Pope Innocent III

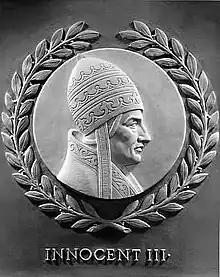
Innocent III honored by the U.S. House of Representatives

On 15 November 1215, Pope Innocent III convened the Fourth Lateran Council which was considered to be the most important Church council of the Middle Ages. By its conclusion, it issued seventy reformatory decrees. Among other things, it encouraged creating schools and holding clergy to a higher standard than the laity. Canon 18 forbade clergymen to participate in the practice of the judicial ordeal, effectively banning its use.